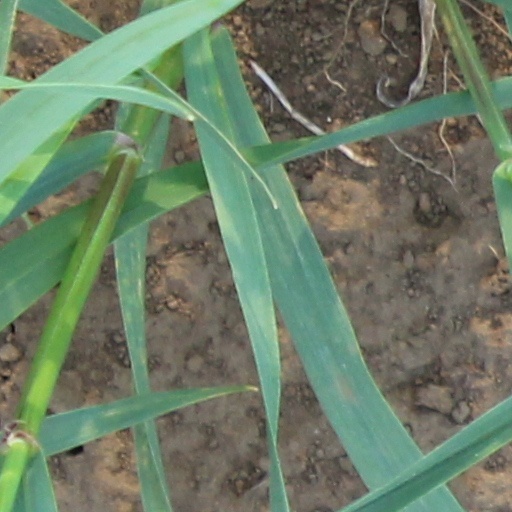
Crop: wheat